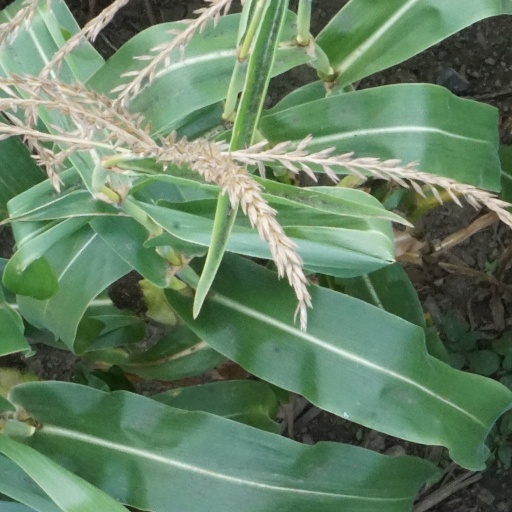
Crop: maize; corn